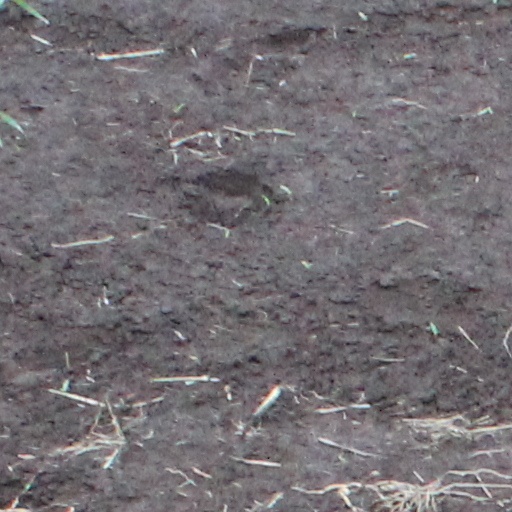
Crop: wheat